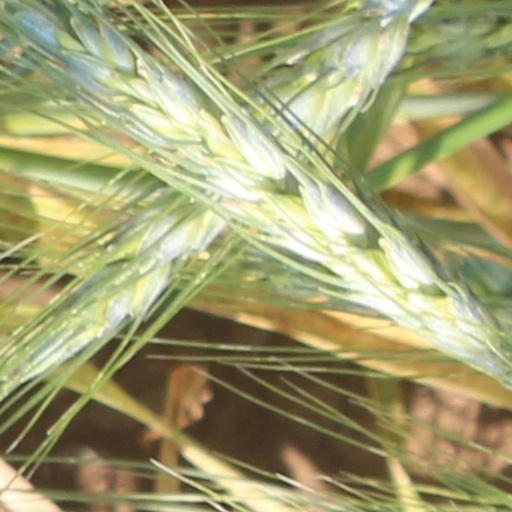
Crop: wheat